Schubert Club

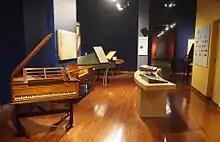
Schubert Club Music Museum

The Schubert Club Music Museum is located on the second floor of the Landmark Center in downtown St. Paul. Started in 1980, the museum underwent a redesign in 2021. Its galleries include the Music Makers Zone, where visitors can play instruments from around the world, and the Keyboard Journey Gallery, which focuses on the club’s keyboard collection. The museum displays historical keyboards, composer letters, and music players. Visitors may interact with instruments, view manuscripts, and learn about the evolution of keyboard instruments. The museum offers free admission and guided tours.